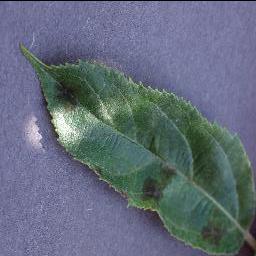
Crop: apple
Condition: scab